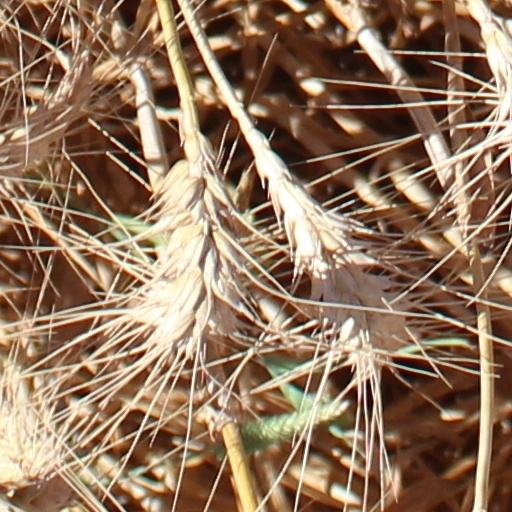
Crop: wheat